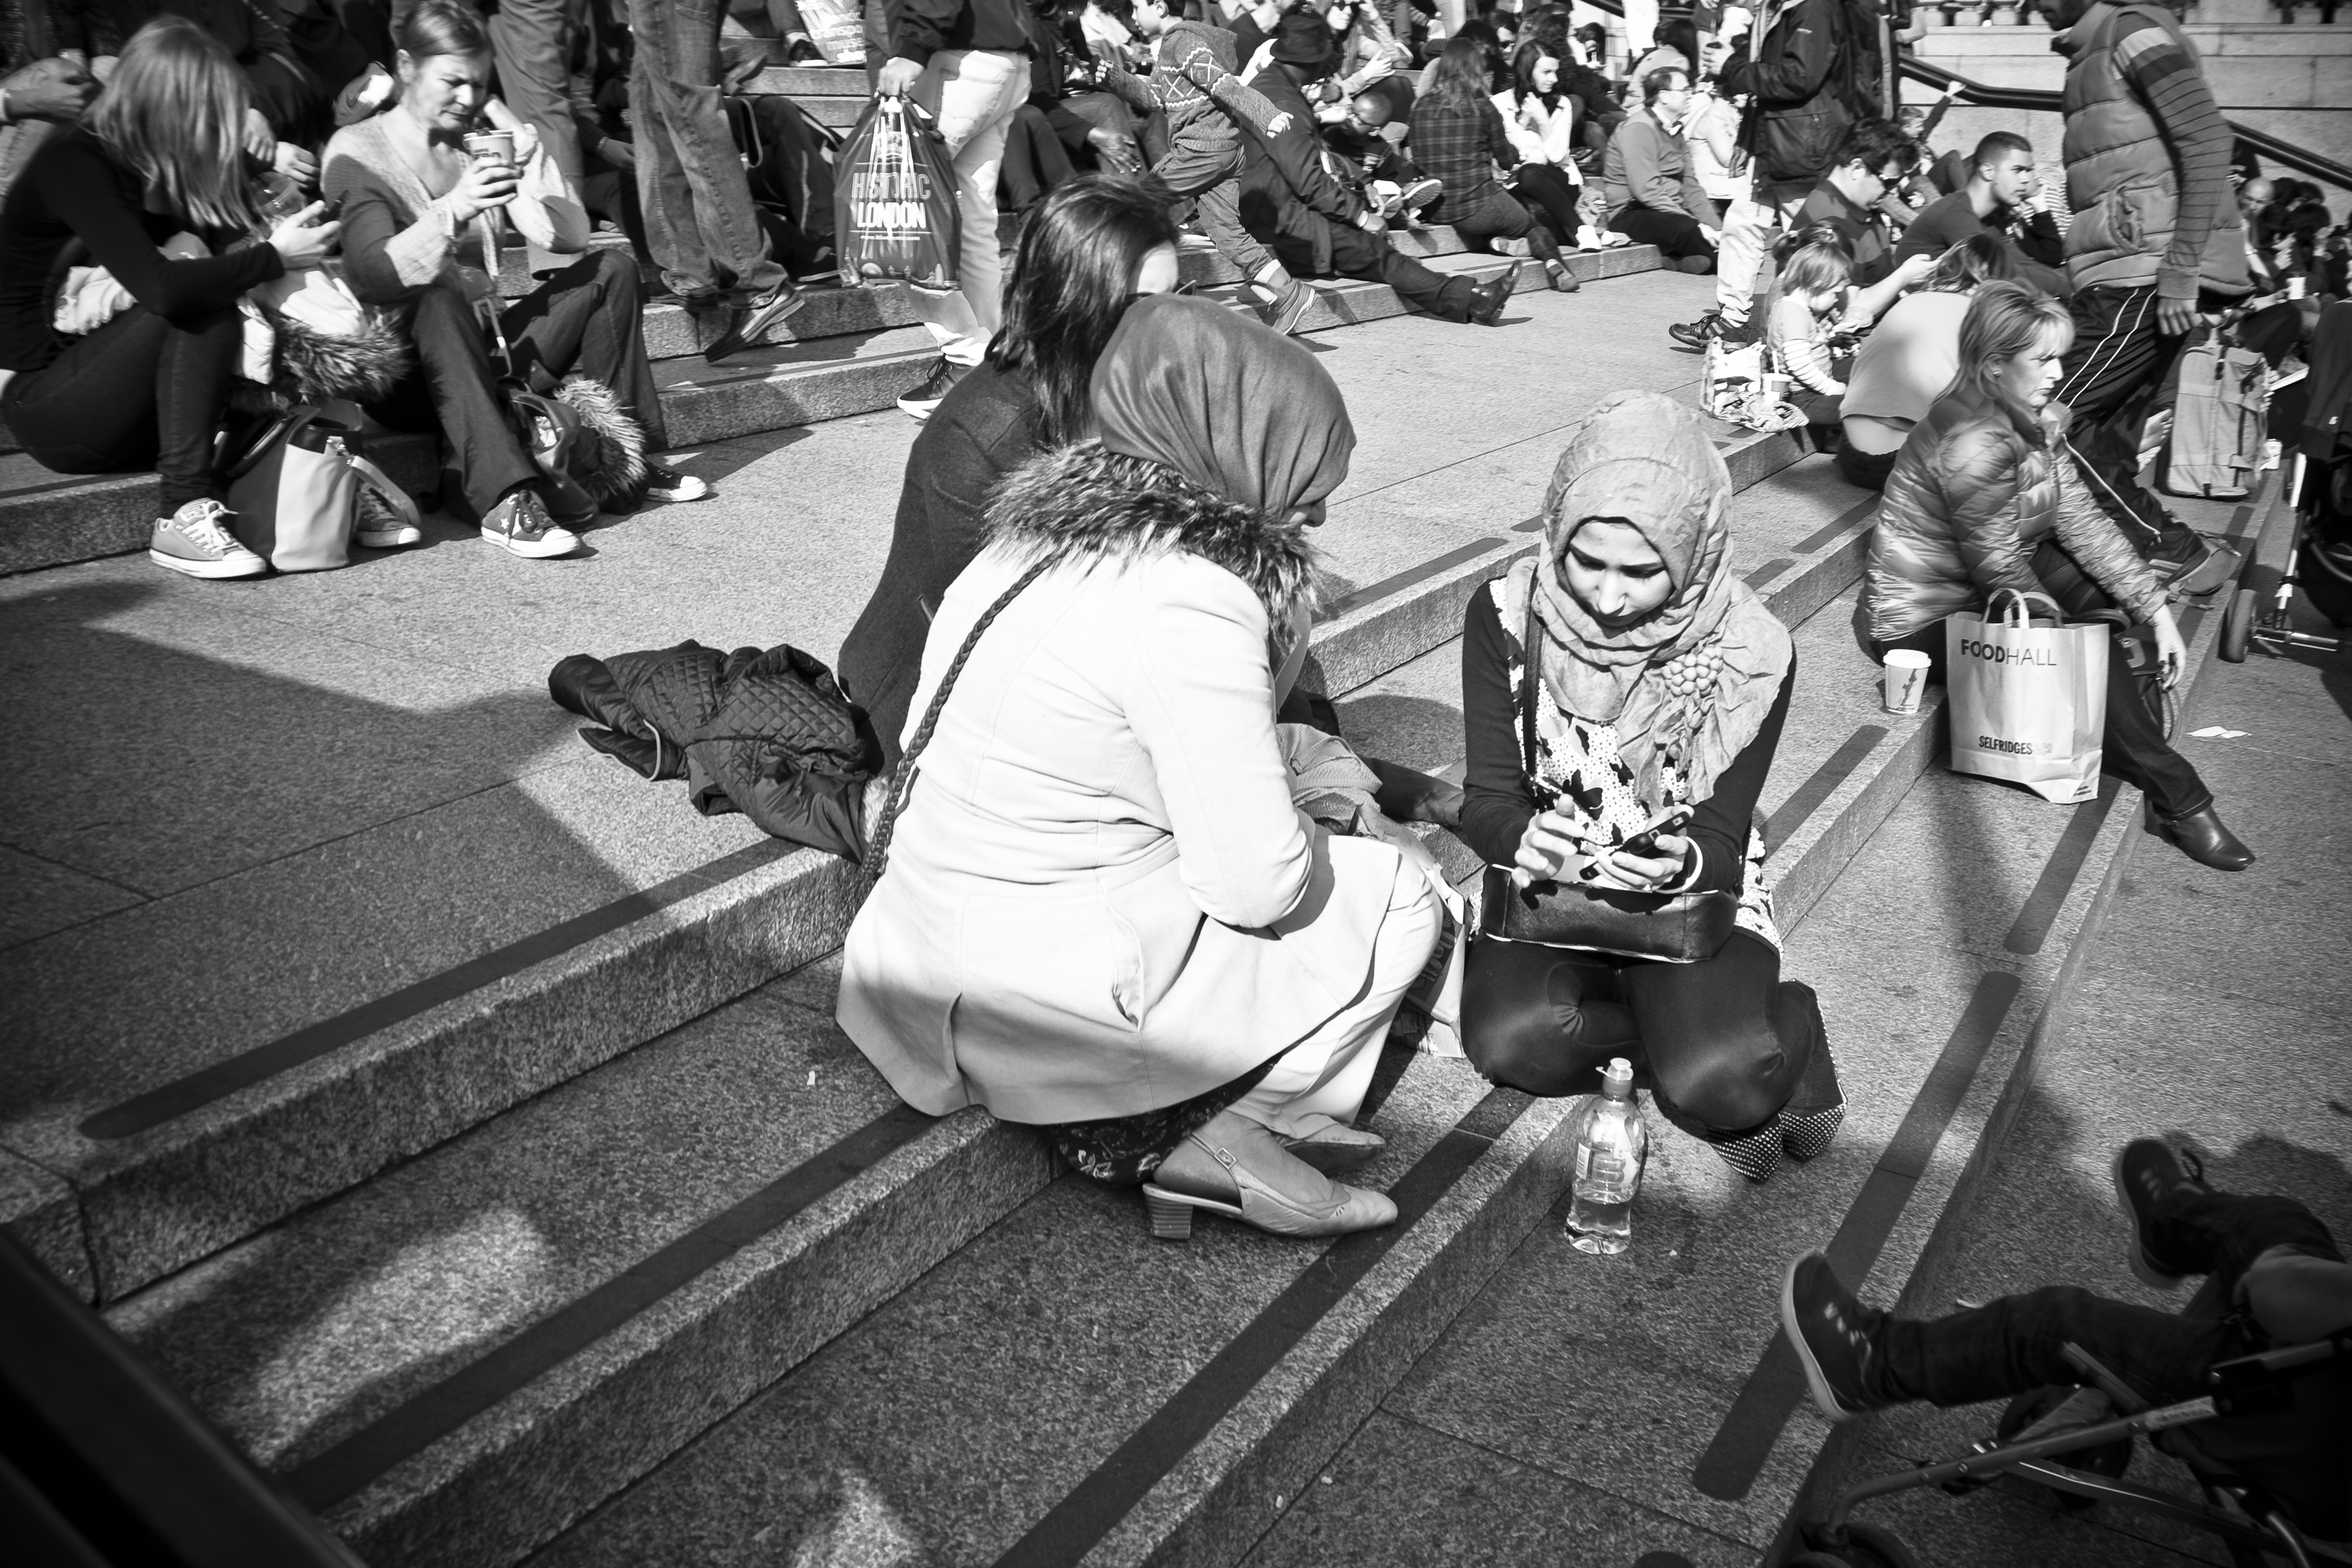
black and white, people, road, white, street, photography, urban, crowd, travel, fujifilm, fashion, black, monochrome, performance art, uk, england, bw, blackandwhite, blackwhite, london, infrastructure, ngc, photograph, snapshot, noiretblanc, fuji, fujixt1, fujix, monochrome photography